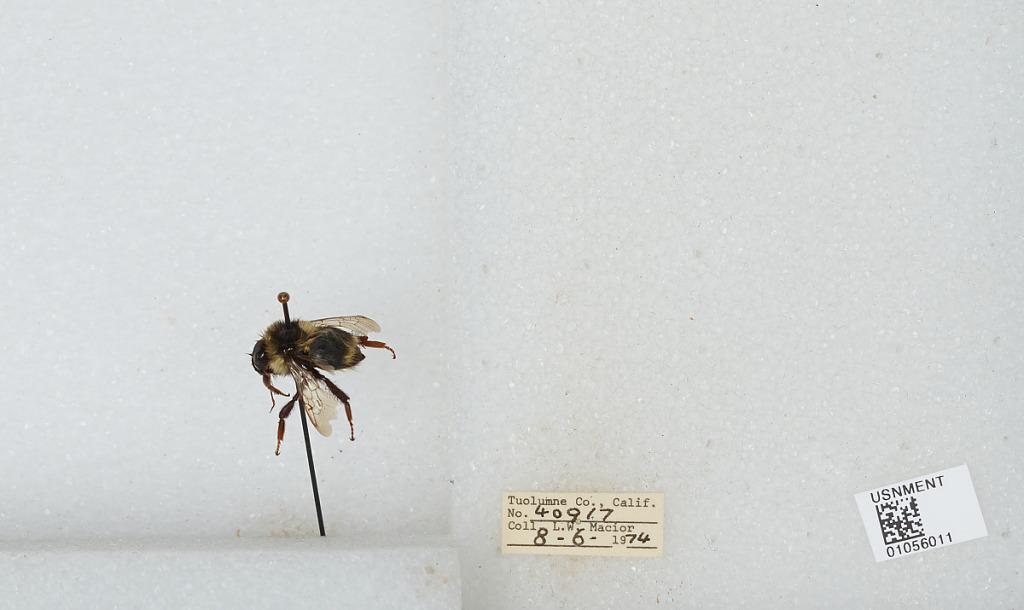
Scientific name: Bombus bifarius nearcticus
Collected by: L. Macior
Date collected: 1974-8-6
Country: United States
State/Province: California
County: Tuolumne
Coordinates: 38.02, -119.93